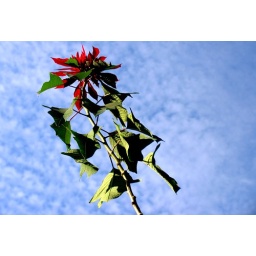
flower in the sky